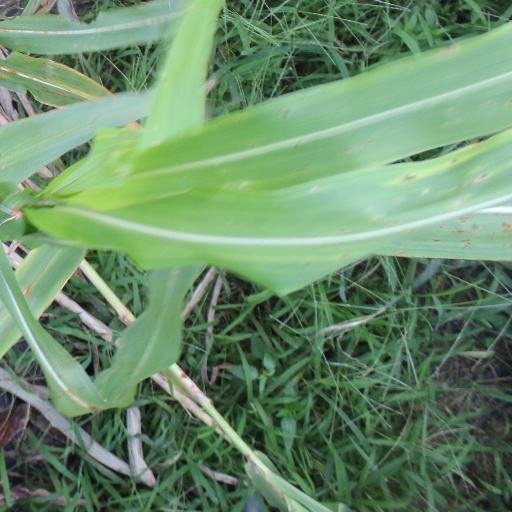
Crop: sorghum